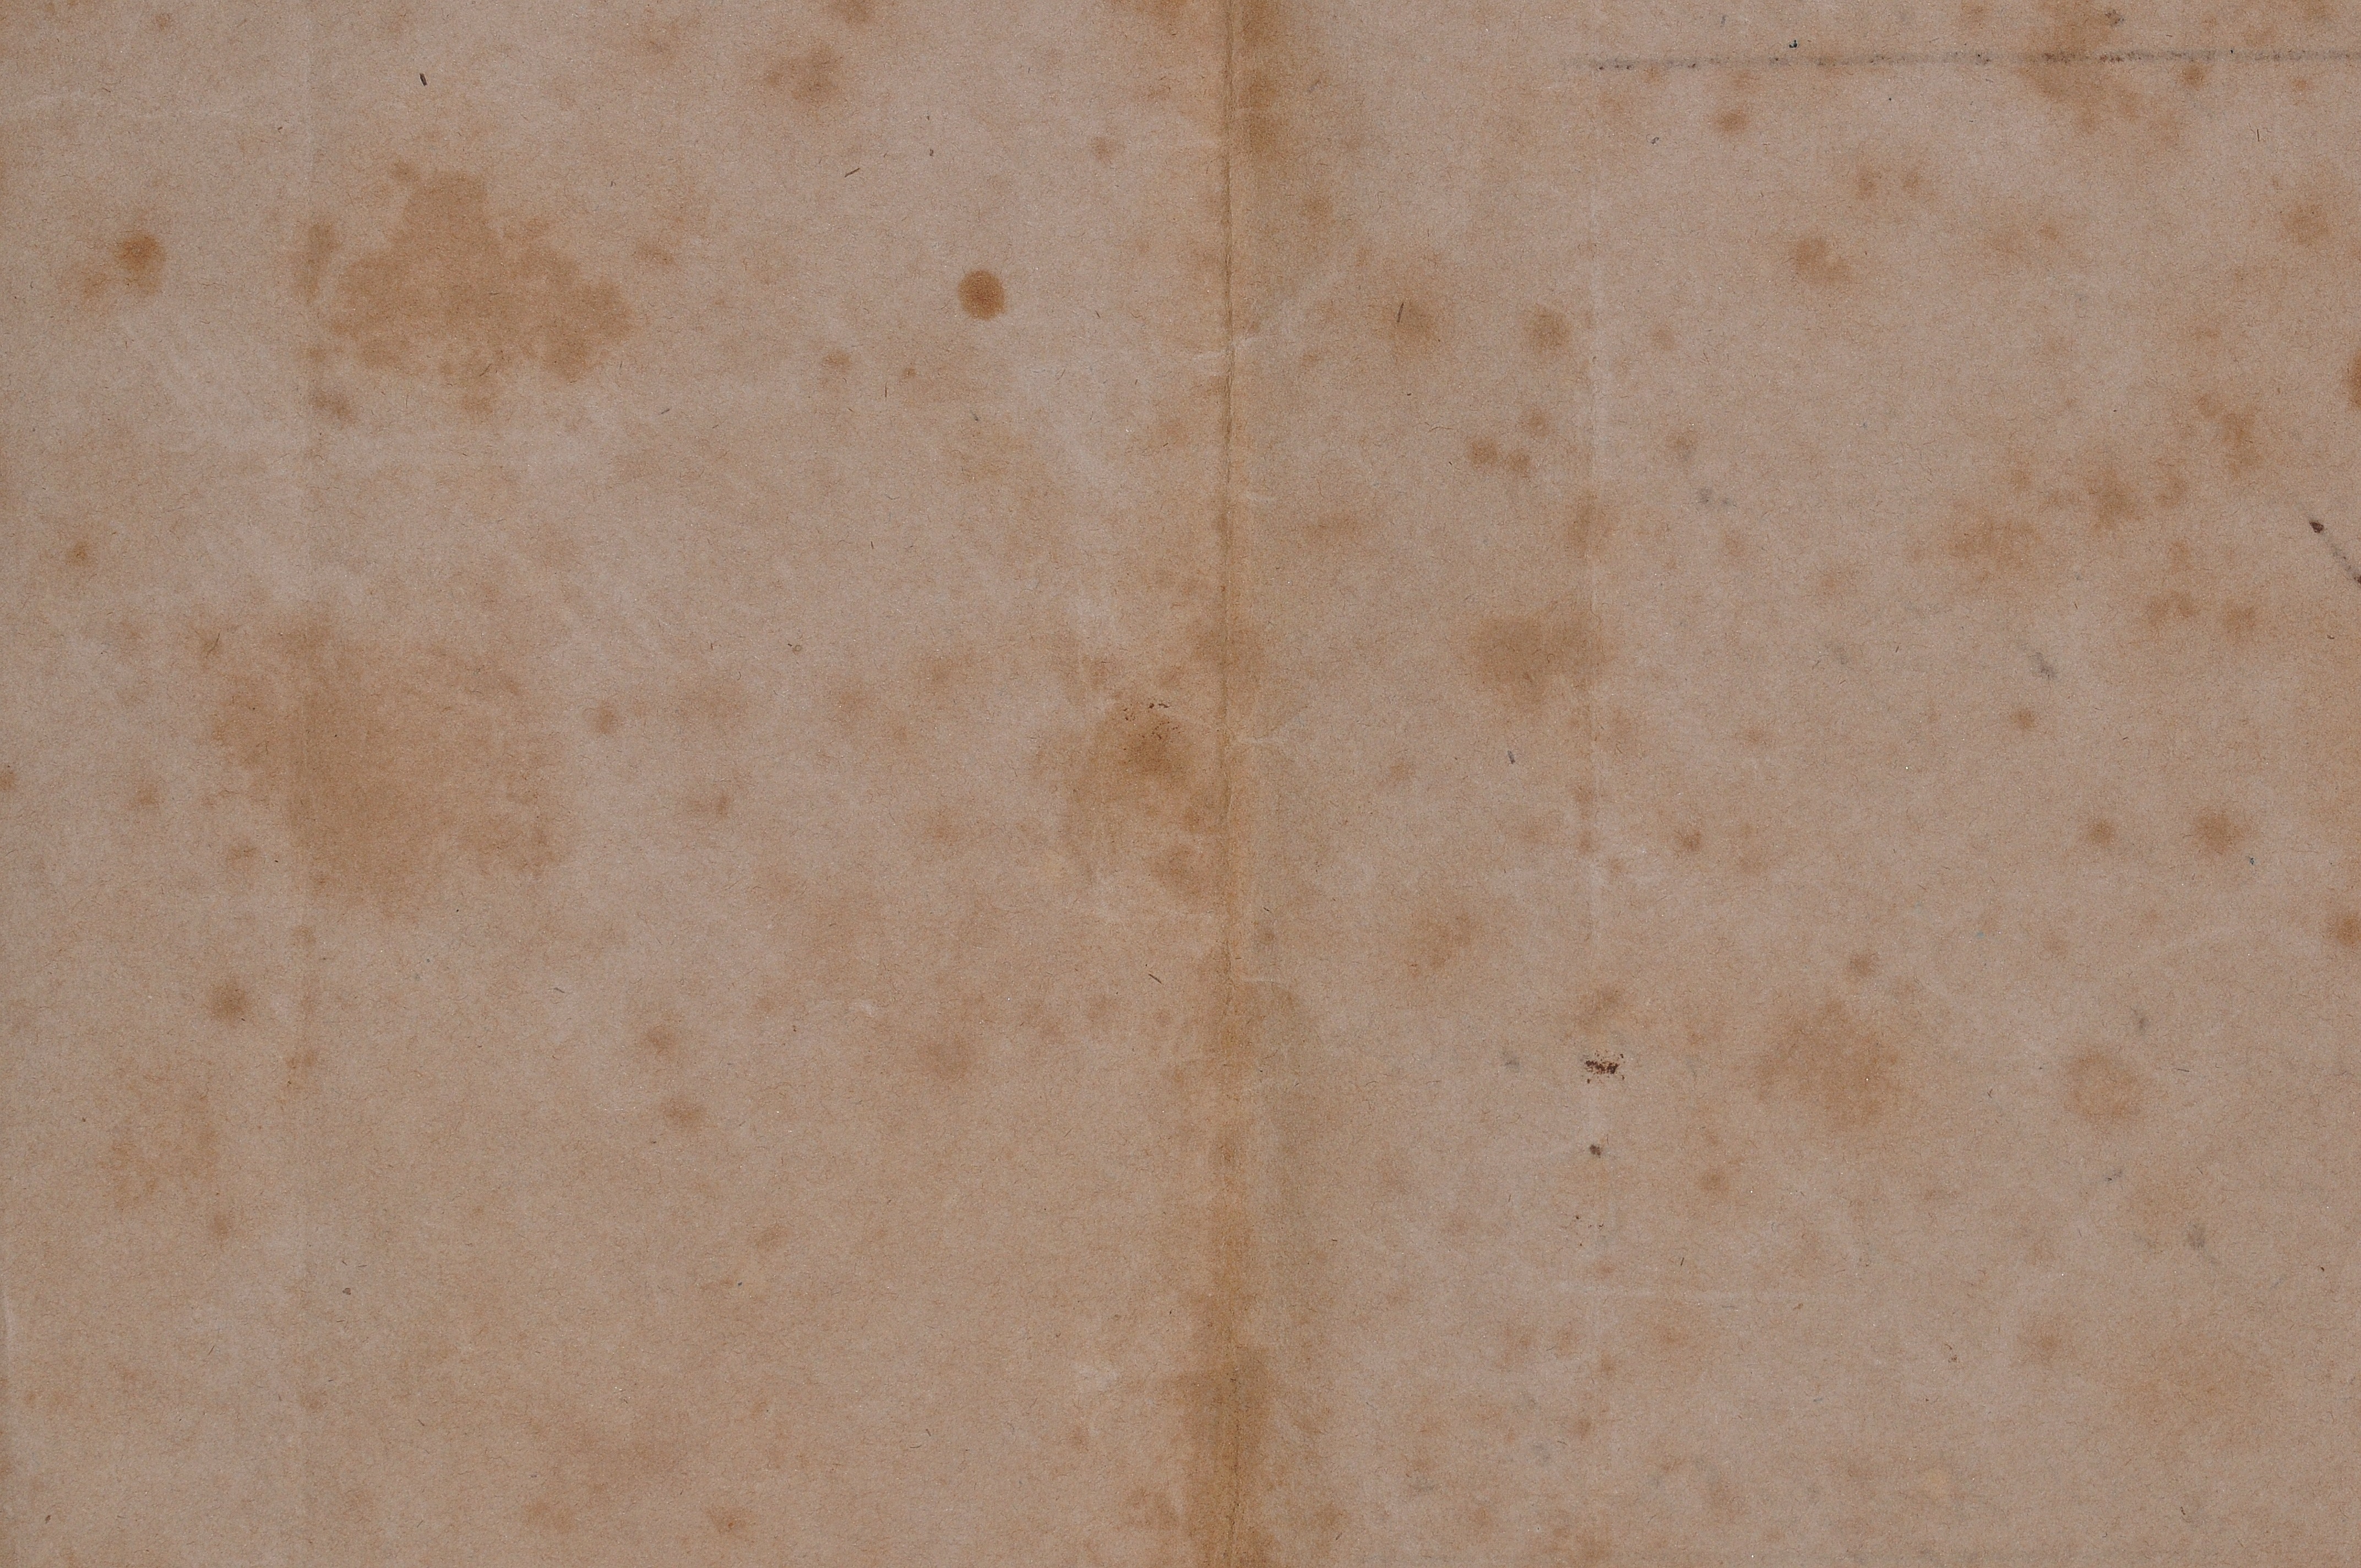
wood, antique, texture, floor, old, tile, paper, material, background, hardwood, plaster, flooring, plywood, wood flooring, kink, laminate flooring